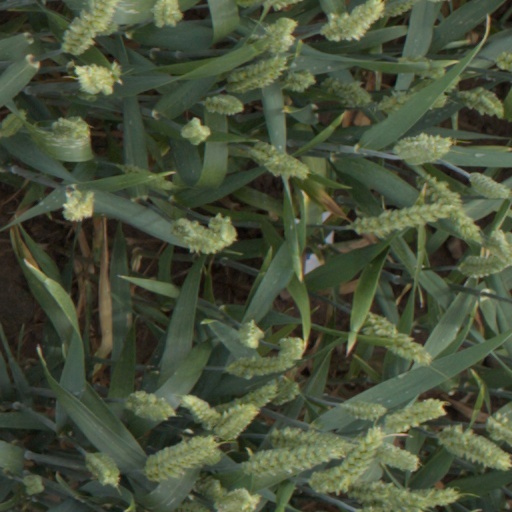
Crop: wheat